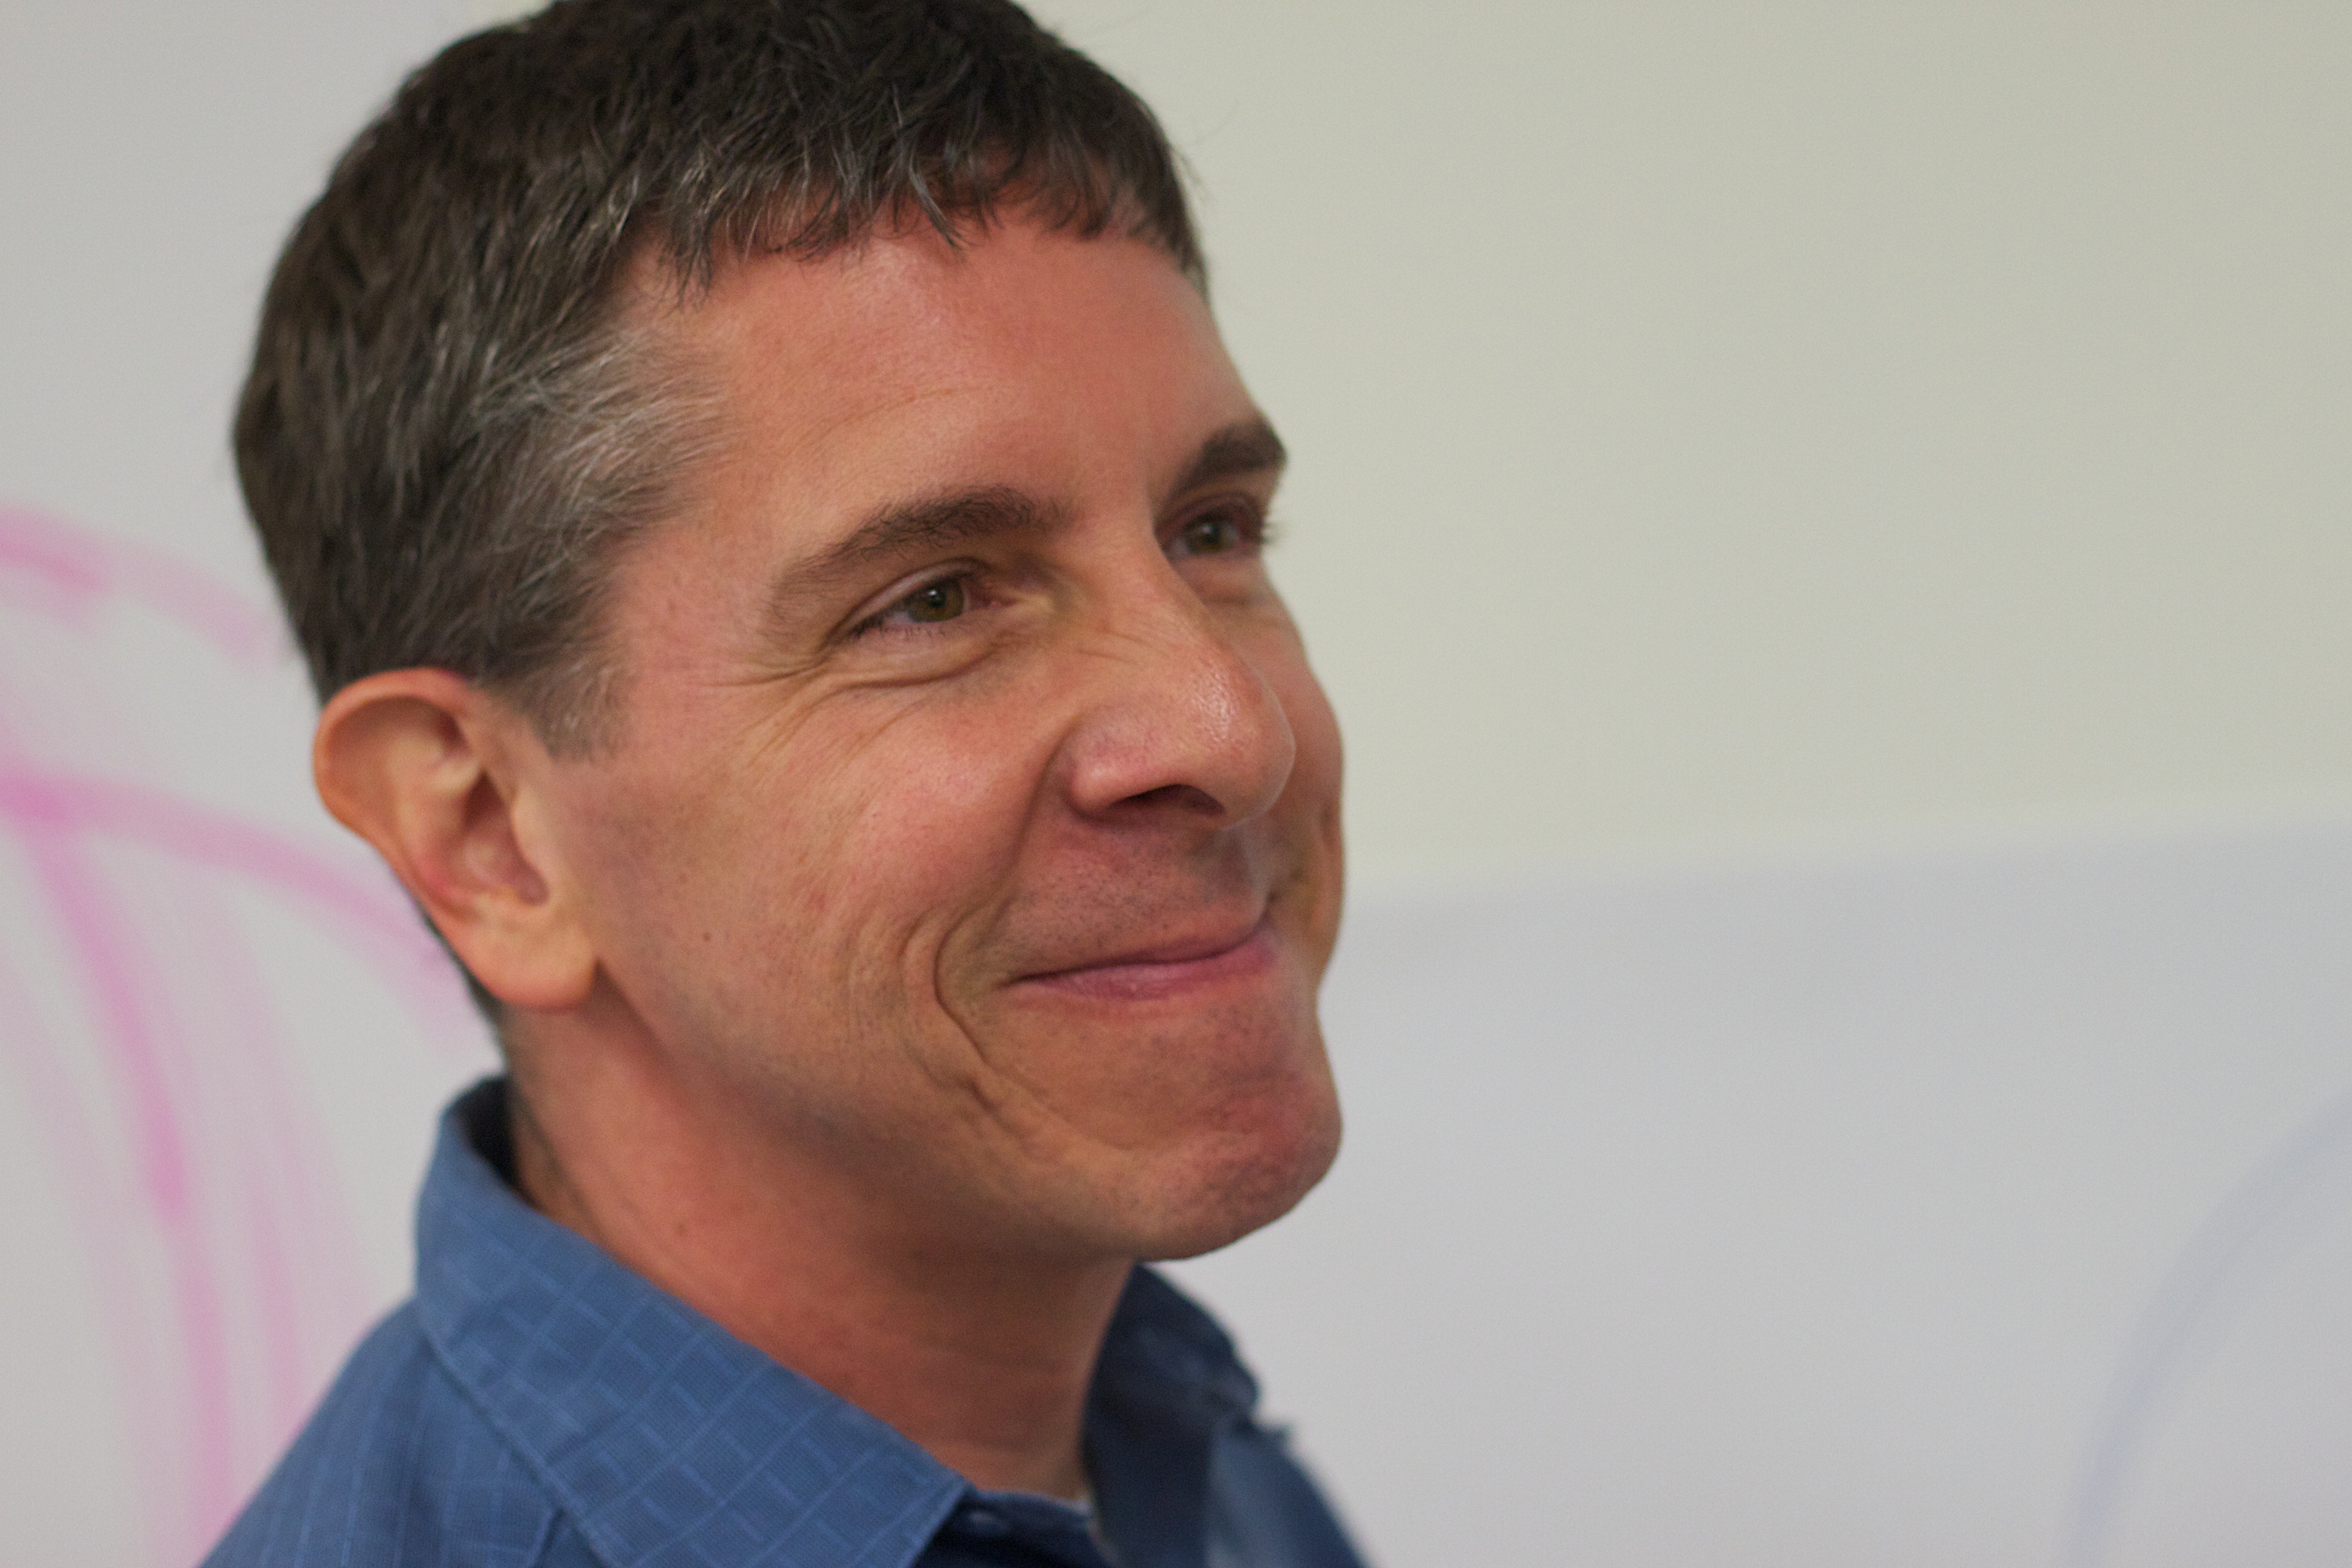
person, hair, profession, hairstyle, face, nose, eye, head, organ, umwfa12, facial hair